2014 Indianapolis 500

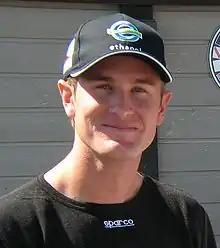
Ryan Hunter-Reay topped 225 mph on Monday.

Opening Day practice saw Team Penske sweep the top of the speed chart. Will Power, at , drove the fastest lap, while Hélio Castroneves completed the most laps (82). Early in the afternoon, rookie Sage Karam completed his rookie test. A total of 24 drivers completed 731 laps without incident. A brief yellow for lightning in the area closed the track around 4 p.m., but rain did not fall at the Speedway. E. J. Viso drove in substitution for James Hinchcliffe at Andretti Autosport. A day earlier during the Grand Prix of Indianapolis, Hinchcliffe suffered a concussion after debris struck him in the helmet. He was sidelined until cleared to drive by physicians.